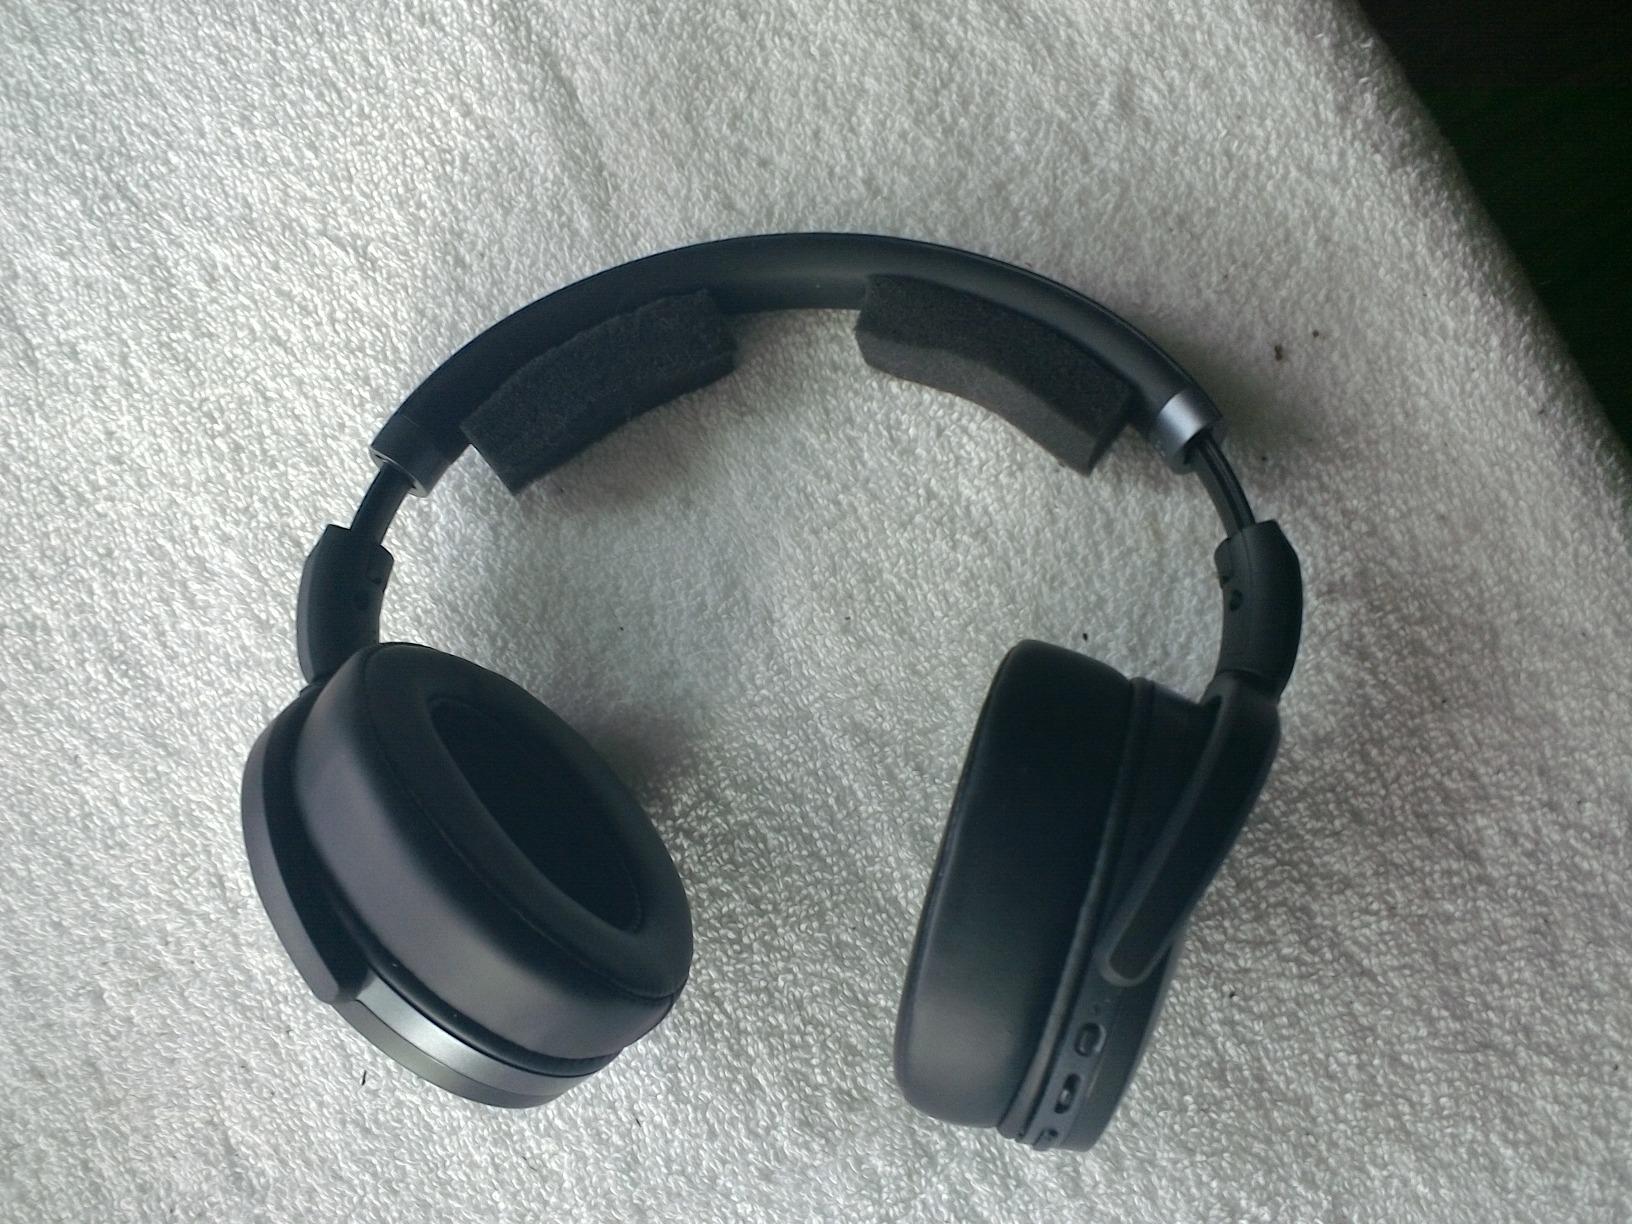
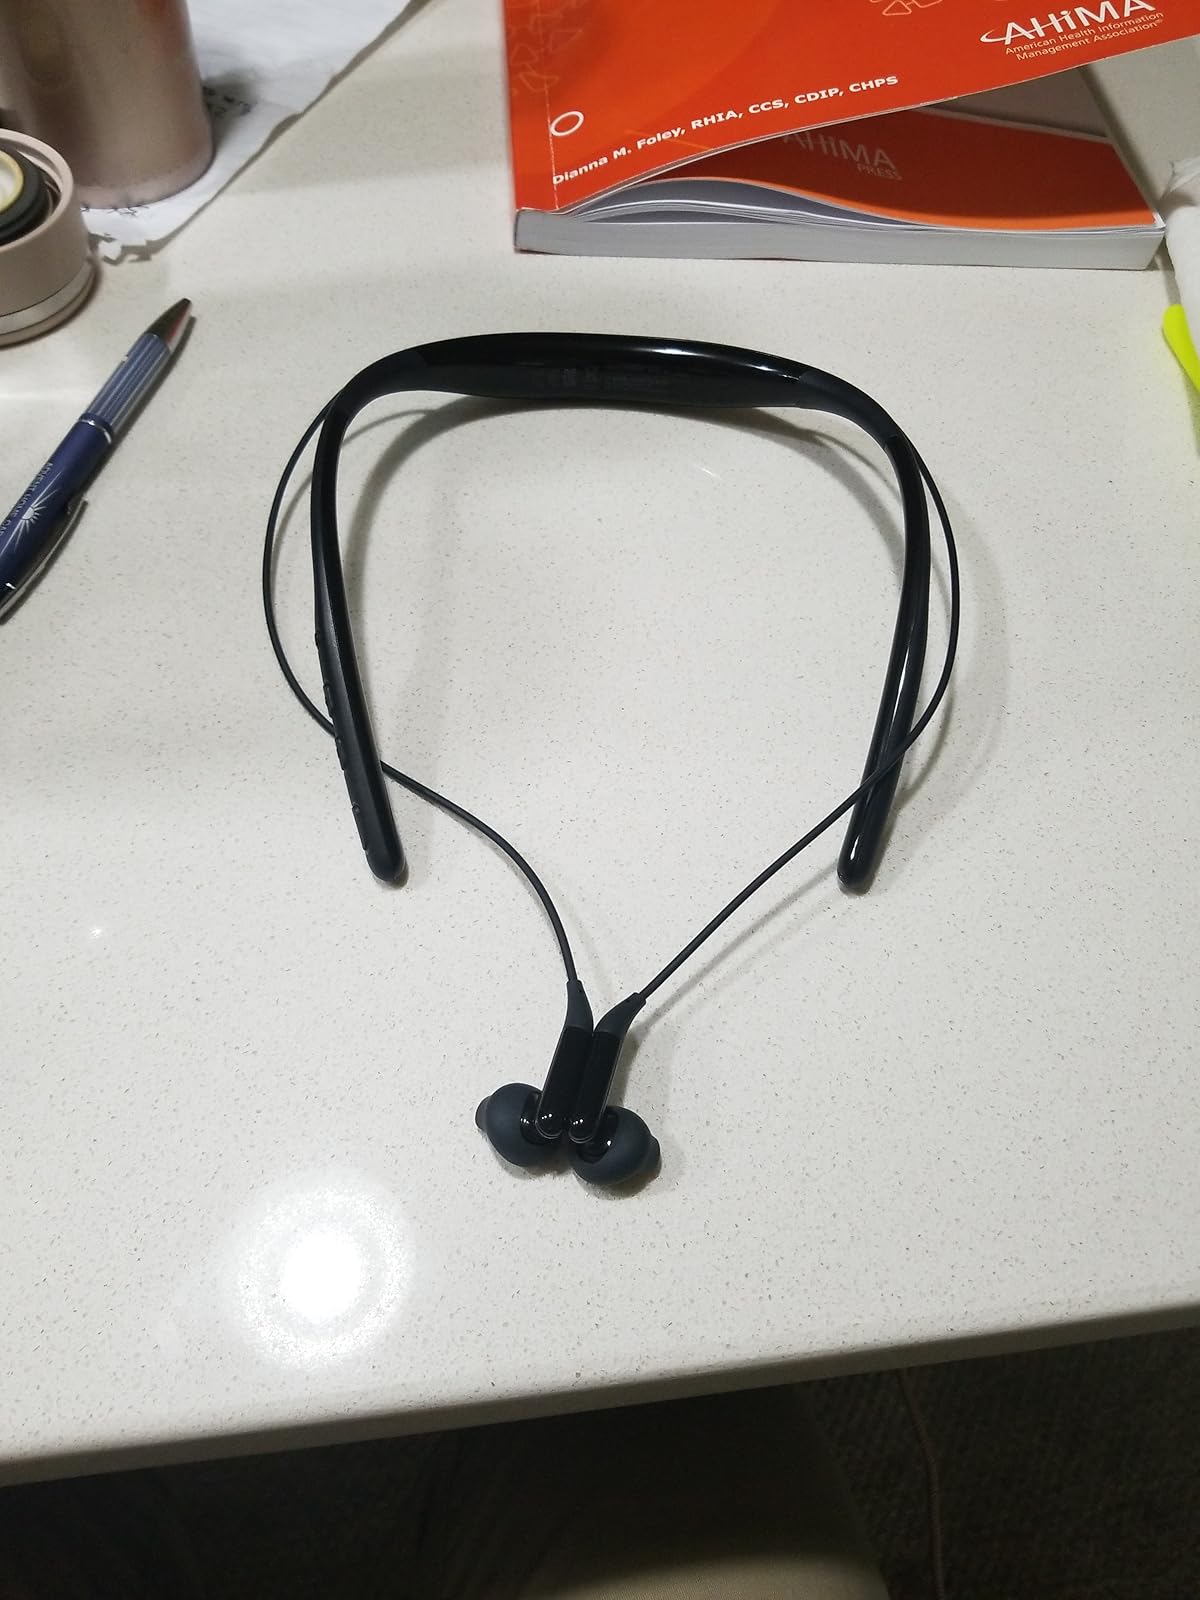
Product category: headphones
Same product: no